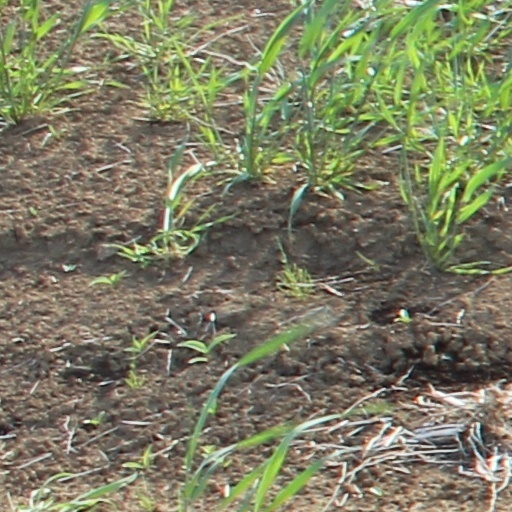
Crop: wheat